Mehran University of Engineering & Technology

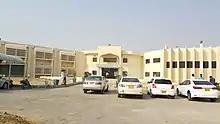
Civil Engineering Department

The postgraduate courses were started in 1978 leading to the M.E. degree, initially, in three branches. At present, courses are offered in the specialized fields of: